Ayesha (ship)

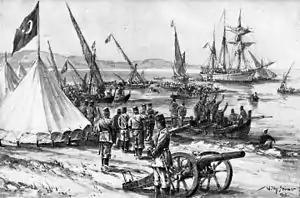
SMS "Ayesha" before Hodeida in January 1915. Painting by Willy Stöwer 1915 In fact, the "Ayesha" had previously been scuttled weeks before in the Indian Ocean, and the "Emden" landing party was transported on the steamship "Choising". The picture was probably no longer published after 1916.

The British personnel of the radio station provided Mücke with food to take on the ship. The "Ayesha" was in bad shape, with the seals of the seacocks having been removed, and the bilge pumps not working properly, it was constantly taking on water. The wood of this confiscated sailing ship was very rotten and leaking. The four drinking water tanks could not be cleaned, and the water in three of them was contaminated. The hold was loaded with 2,000 rounds of ammunition, 29 Mauser model 88 and 98 rifles, each with 60 rounds and 24 pistols. Thus equipped, the crew escaped being captured by HMAS "Sydney". Despite these shortcomings, the "Ayesha" reached Padang on the west coast of Sumatra on 27 November. Since this was a Dutch port, and due to neutrality provisions, the "Ayesha" had to leave within 24 hours, since she was now a vessel of the German Imperial Navy.